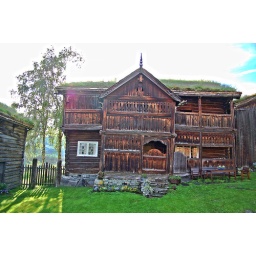
This old building is still in use, mainly for guests rafting at the Sjoa river nearby.